Cycling in the Philippines

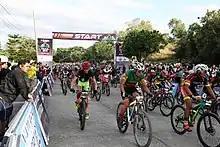
Cyclists at the 7-Eleven Trail mountain bike race in San Mateo, Rizal (2018)

Many mixed-use developments and planned communities owned and managed by private real estate companies across the country have also incorporated bicycle lanes in their developments. These bicycle lanes are typically not within the jurisdiction of the national or local governments but may be integrated into existing networks.